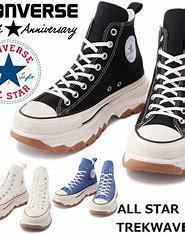
Brand: Converse
Model: 100